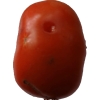
Label: tomato